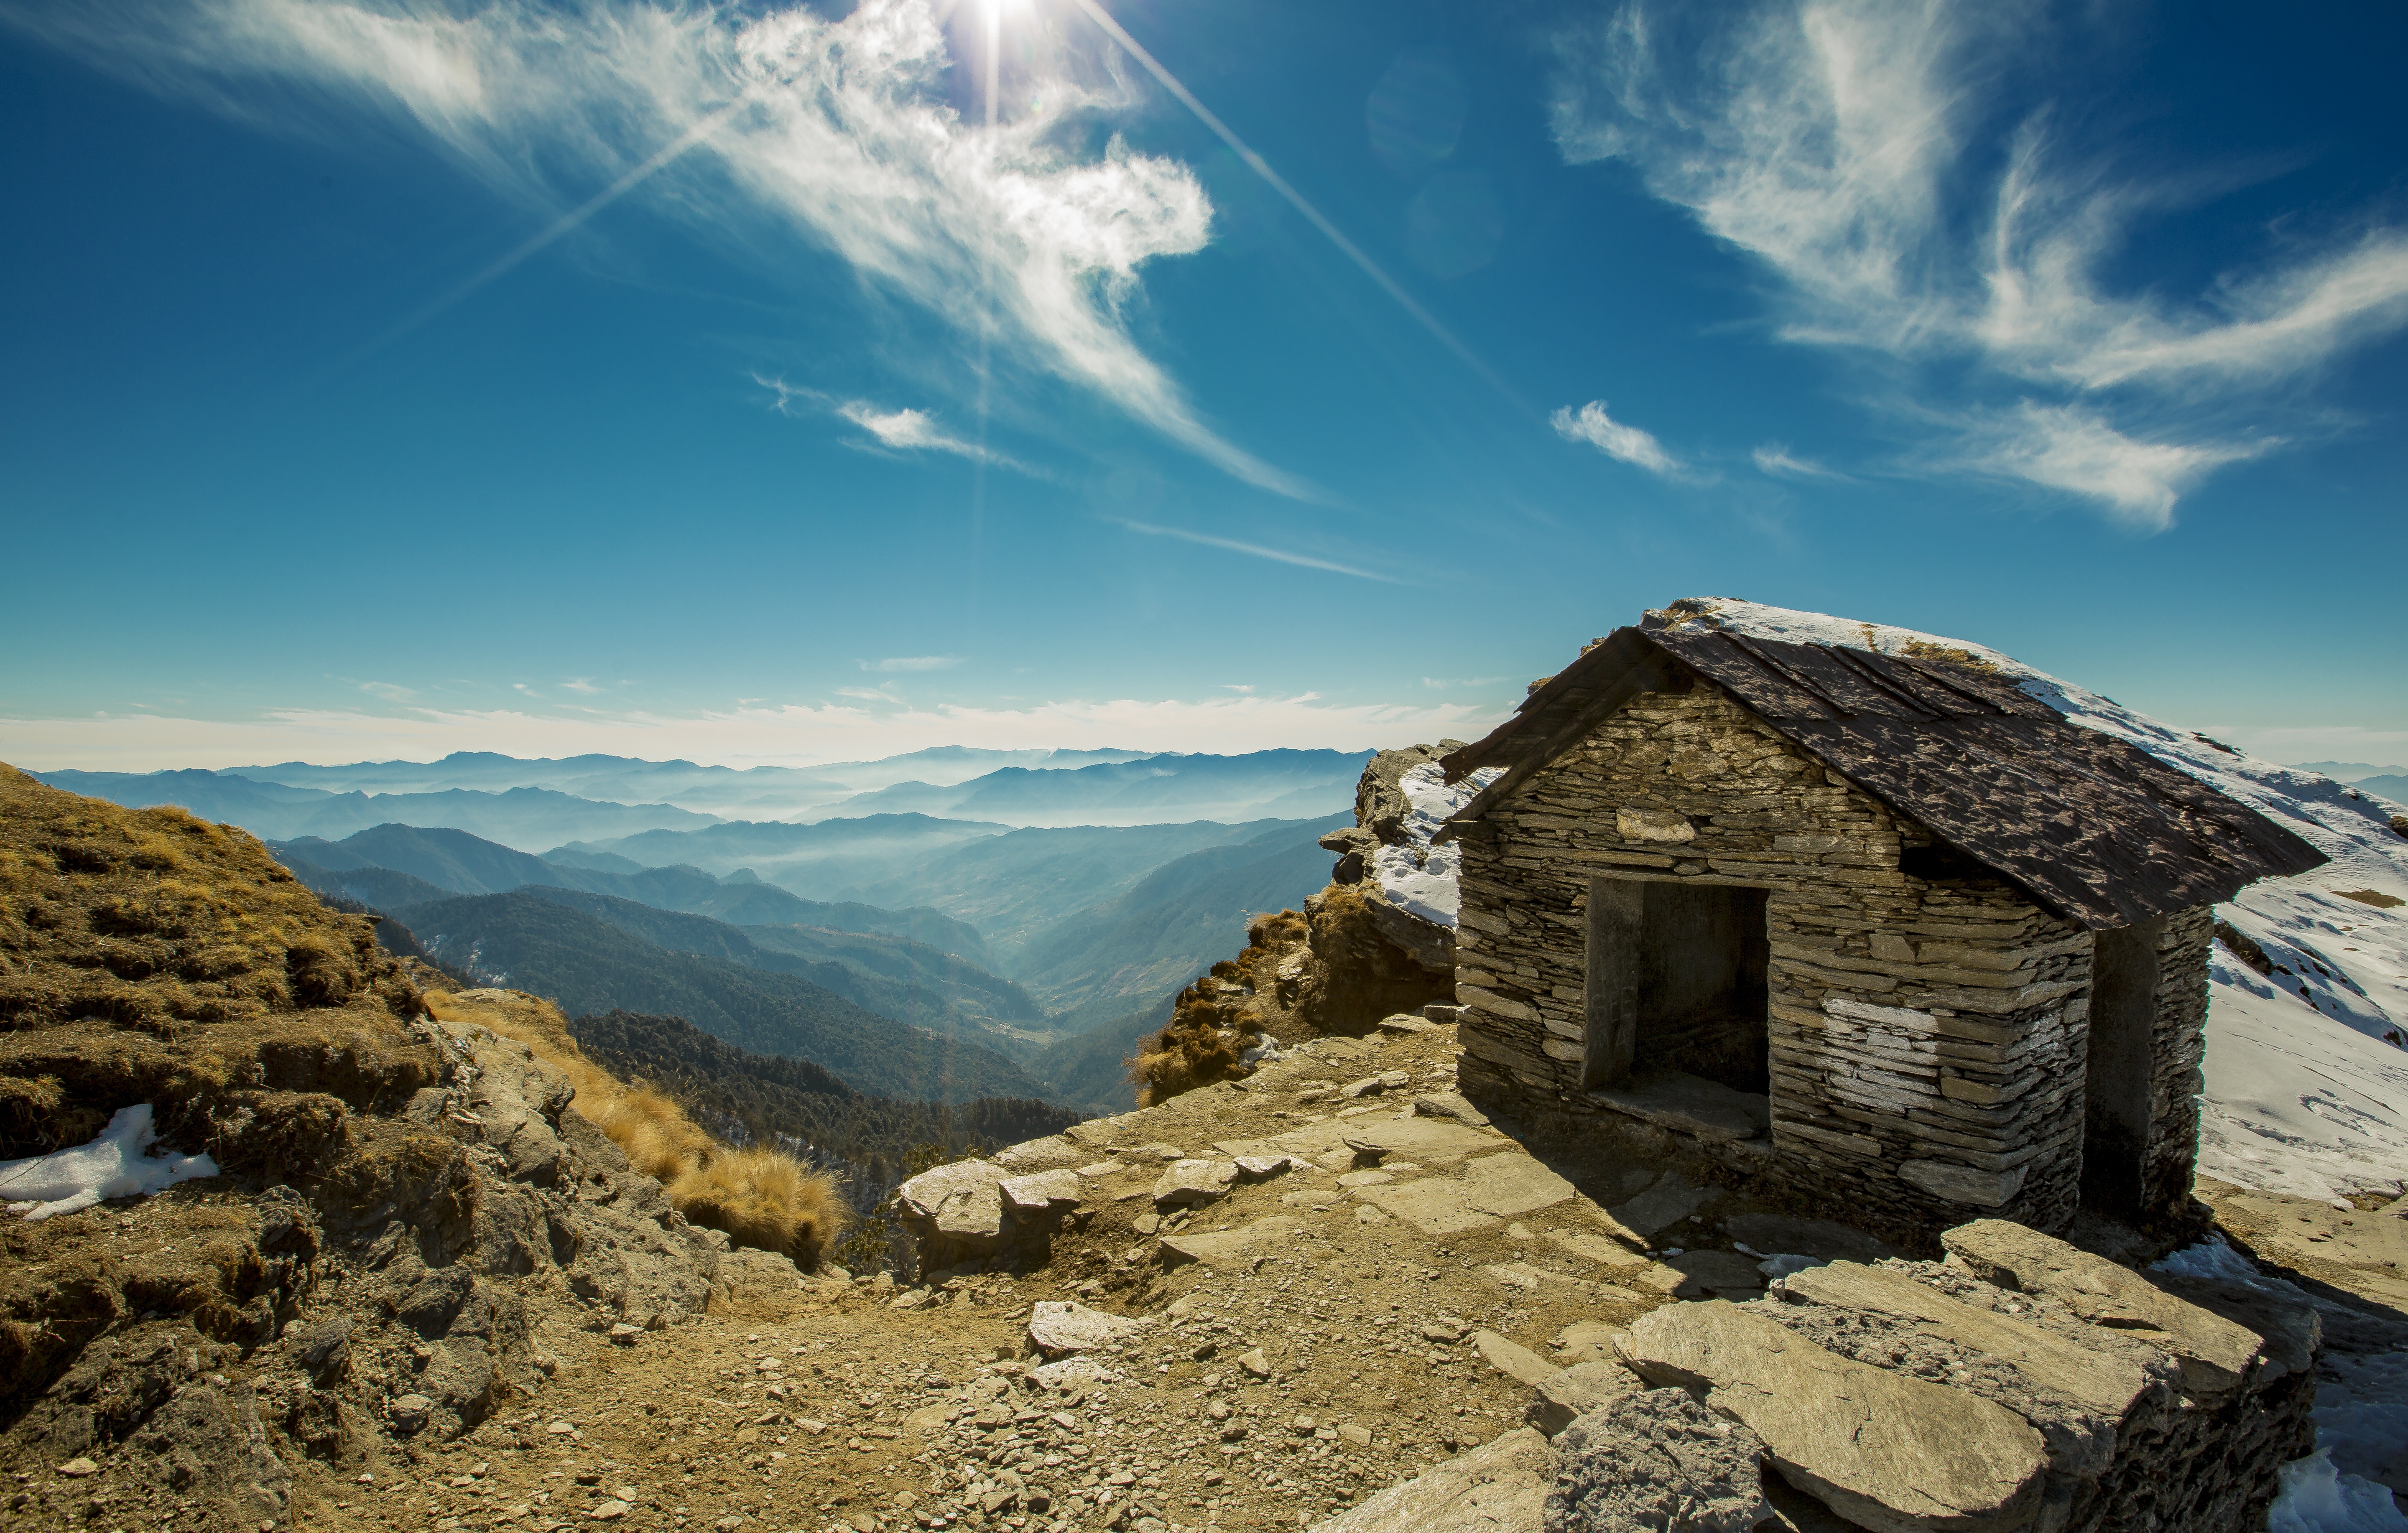
mountainous landforms, sky, mountain, mountain range, geographical feature, wilderness, rock, cloud, valley, landscape, hill, alps, plateau, sea, summit